Gustave Besnard

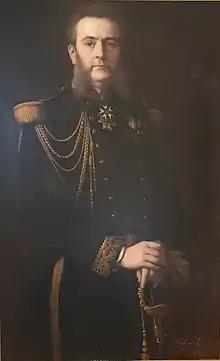
Portrait of Navy Captain Gustave Besnard, drawn by Pauline Laurens in 1883

From the time he joined the French Navy as a cadet at the "École Navale" in 1849, until his retirement date in 1898, Besnard served 50 years in the French Navy. After graduating from the "École Navale" in 1852, Besnard progressed rapidly in rank and commanded twelve warships (frigates, light cruisers, heavy cruisers) between 1867 and 1892, in all parts of the world (Mediterranean, North Atlantic, South Atlantic, Indochina, China). He held a number of prestigious shore positions such as Navy Chief of Staff (1881), Head of Navy Personnel (1887–1889), "Préfet Maritime de Brest" (1893–1895). After this long and distinguished career in the French Navy, Besnard served as , the French equivalent of First Lord of the Admiralty, between 1895 and 1898.